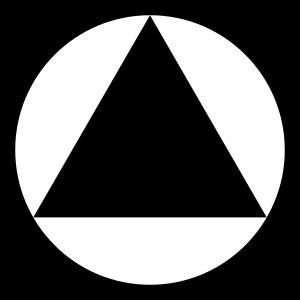
L'armée du Don est l'armée de la Grande armée du Don, devenue par la suite une unités des Forces Armées du Sud de la Russie. Elle était composée de l'armée régulière et de l'armée dite jeune.